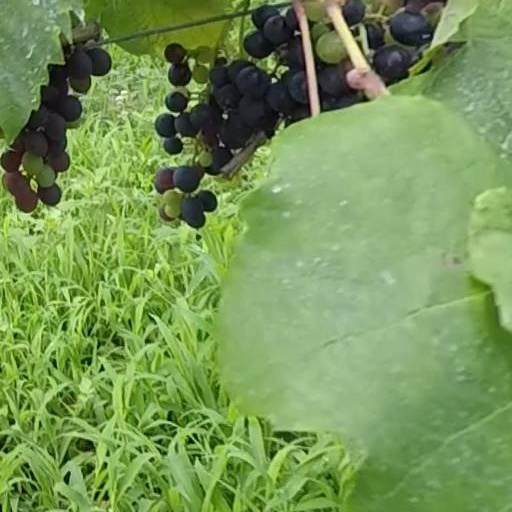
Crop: grape